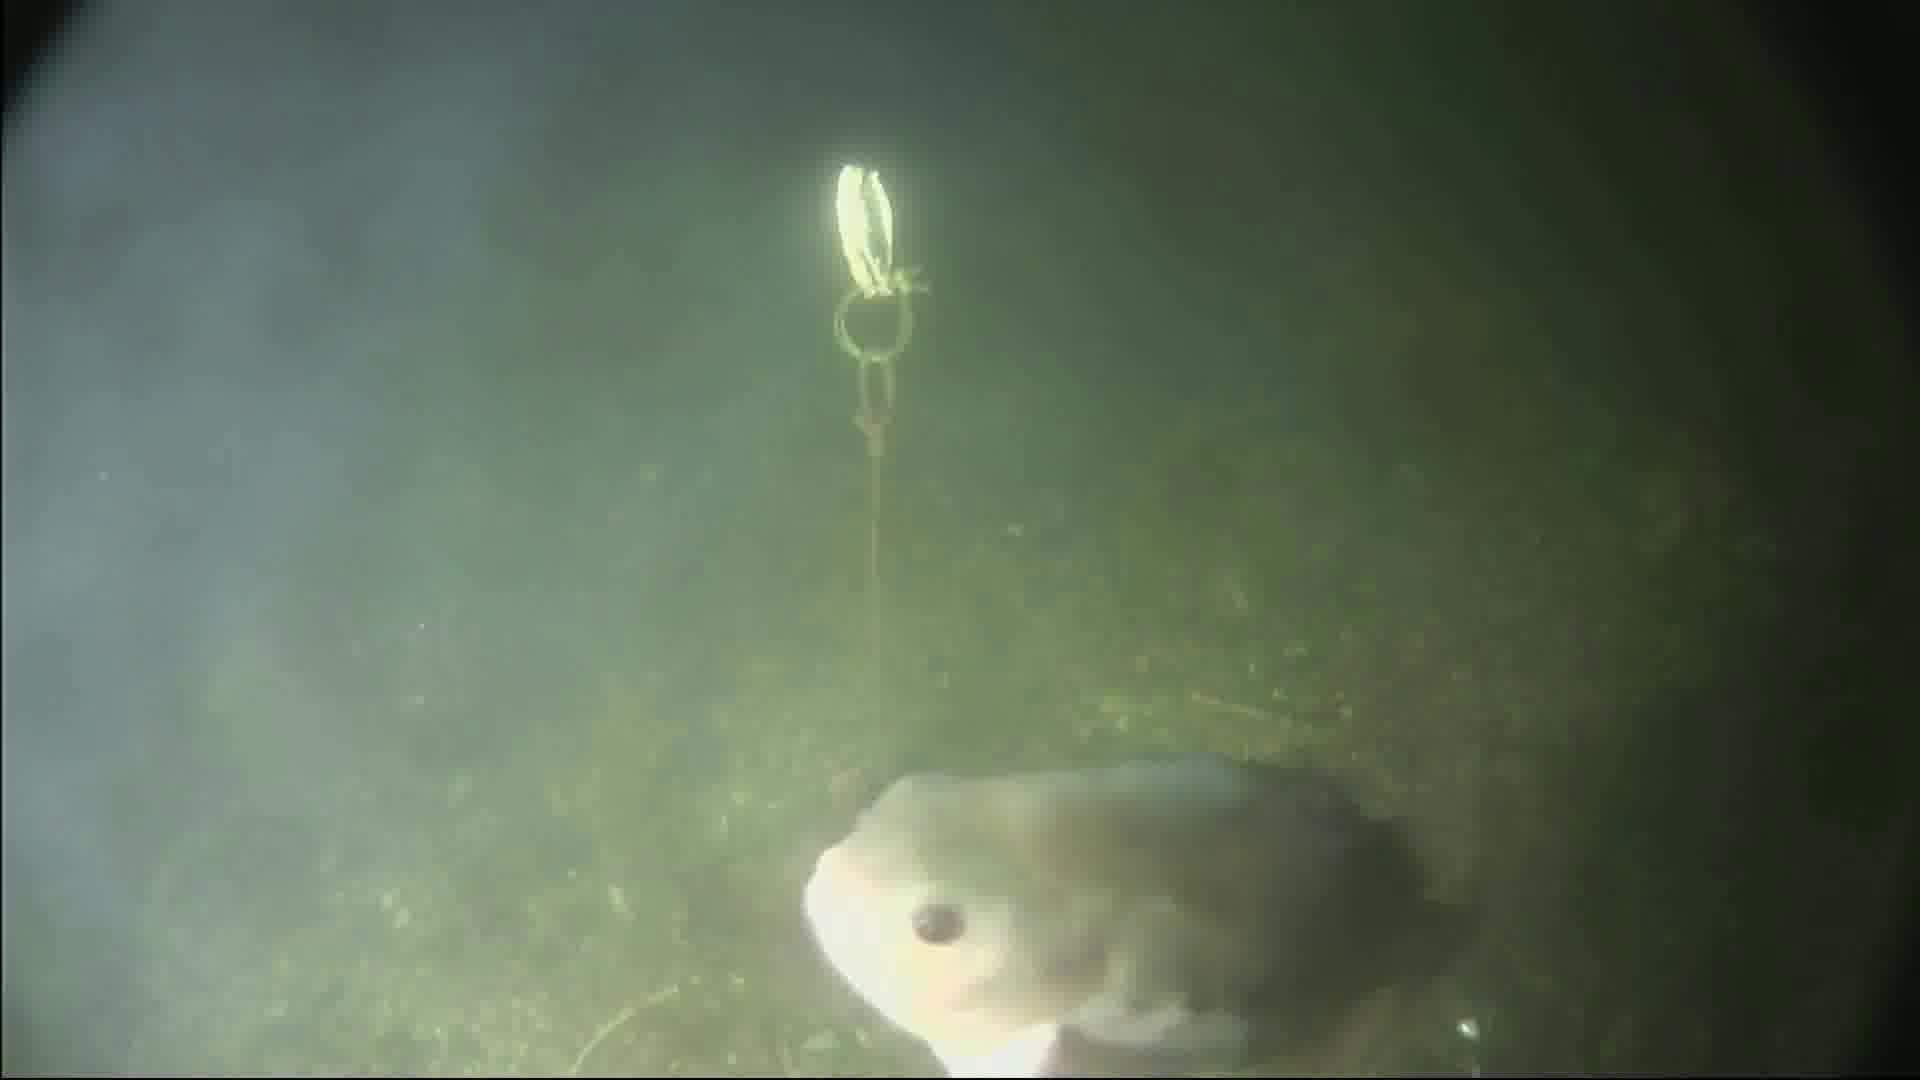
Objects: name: fish